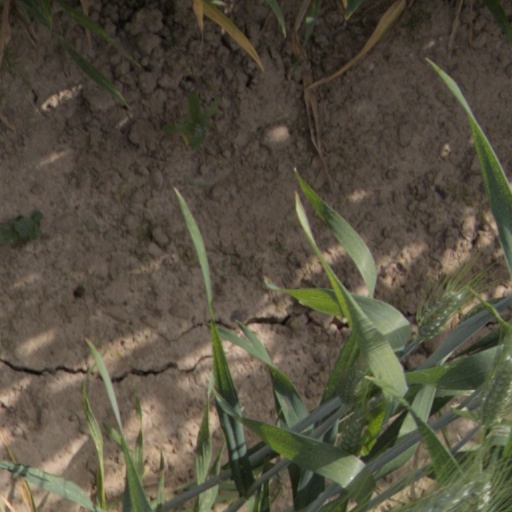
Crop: wheat